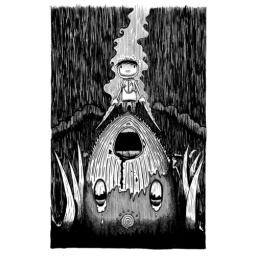
Page from my new printed sketch book adventure Eekeemoo in the cloud city.